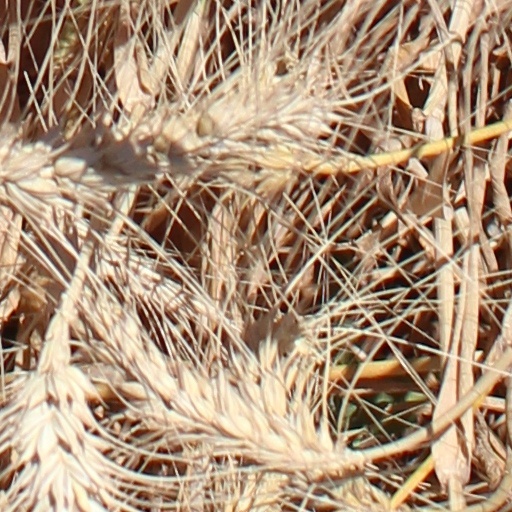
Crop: wheat